Pulihora

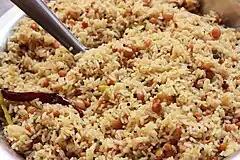

Pulihora, also known as Pulisoru, Pulinchoru, Puliyogare, Puliyodarai, Ambad Baath, Kokum rice, or simply Tamarind rice, is a common and traditional rice preparation in the South Indian states of Andhra Pradesh, Telangana, Kerala, Tamil Nadu and Karnataka. means 'tangy' or 'sour' in South Indian languages, referring to the characterizing use of kokum or tamarind as one of the main ingredients.